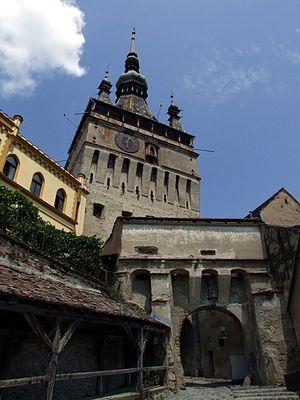
Sighișoara est une ville et une municipalité de Transylvanie, Roumanie. Elle est peuplée de 32 570 habitants en 2007. C'est également une destination touristique connue pour son patrimoine historique, listée comme patrimoine mondial à l'UNESCO.